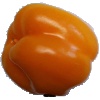
Label: Pepper Yellow 1